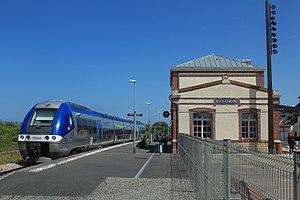
La gare de Dives - Cabourg est une gare ferroviaire française de la ligne de Mézidon à Trouville-Deauville, située sur le territoire de la commune de Dives-sur-Mer, à proximité de Cabourg, dans le département du Calvados en région Normandie.